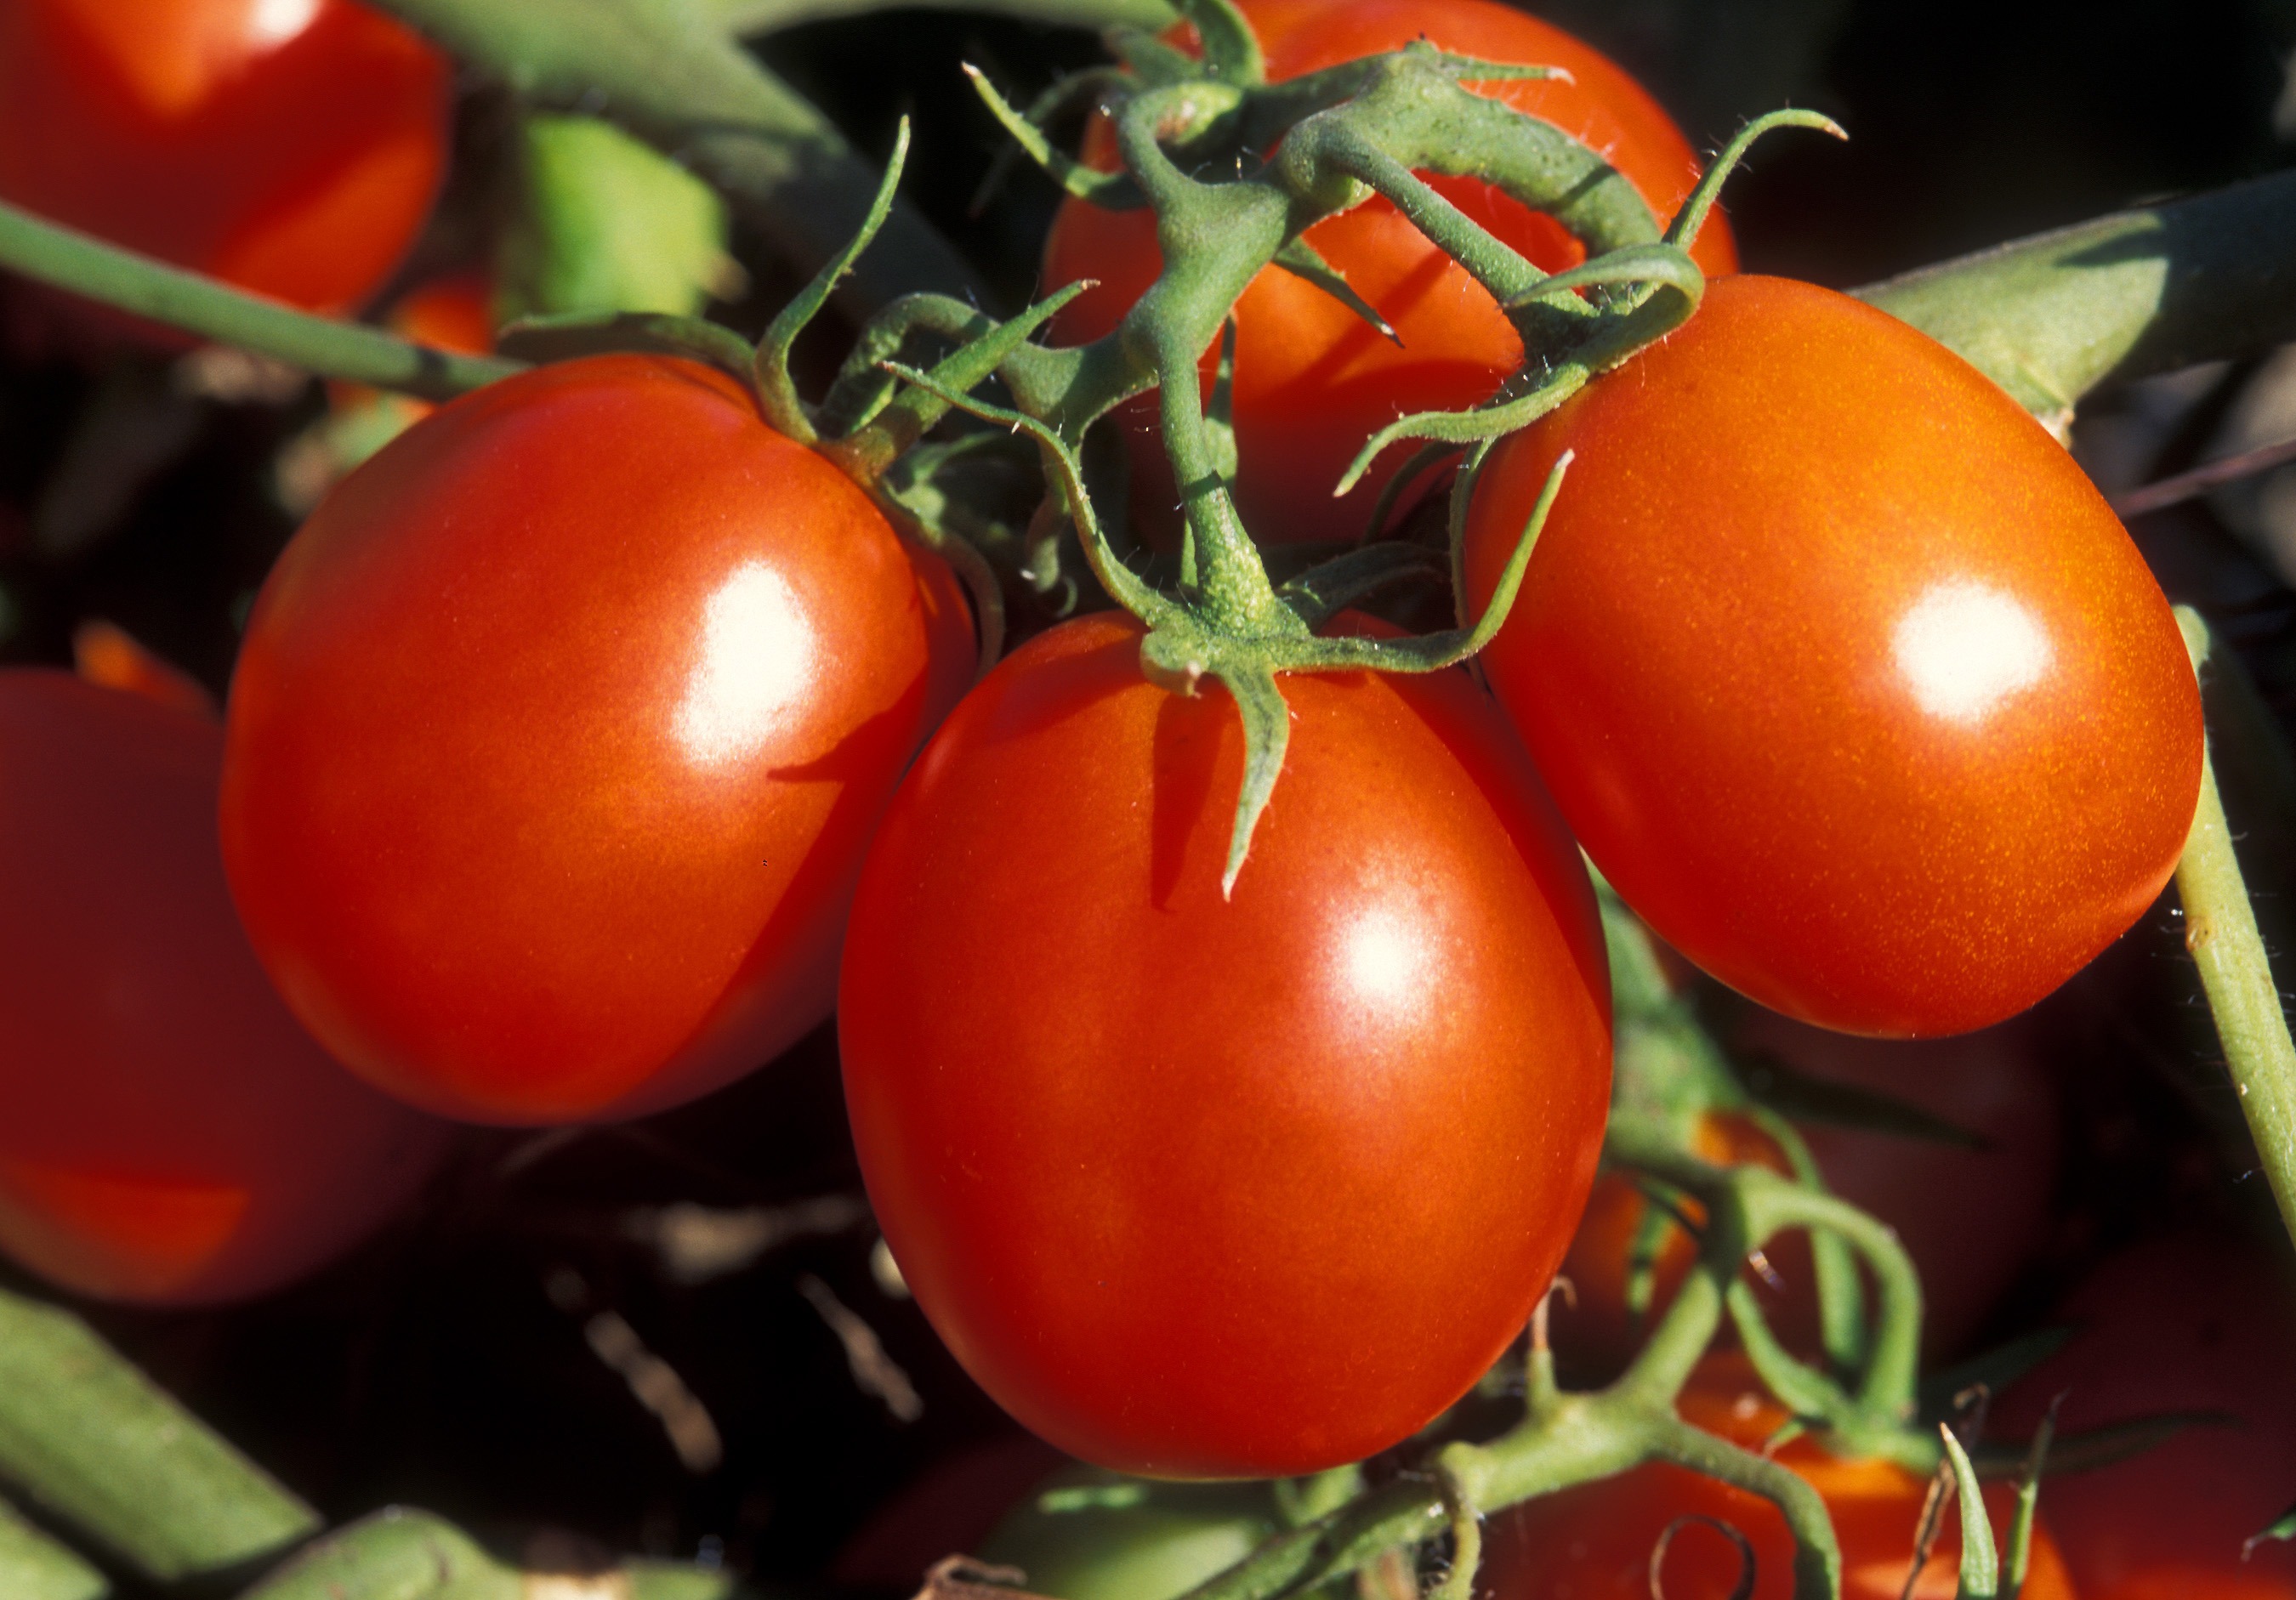
plant, fruit, food, red, produce, vegetable, healthy, eat, cook, tomato, vegetables, tomatoes, vitamins, flowering plant, land plant, potato and tomato genus